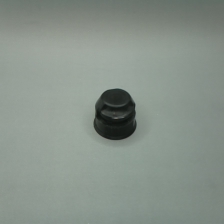
Color: black
Cap type: flip-top cap